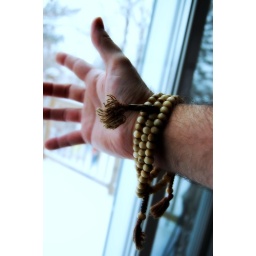
I hear that you're building your little house deep in the desert